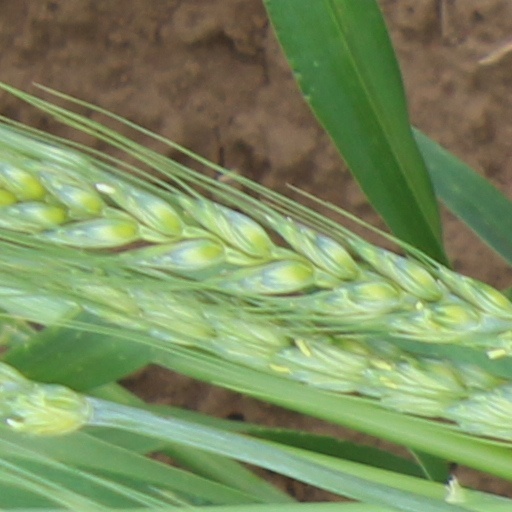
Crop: wheat